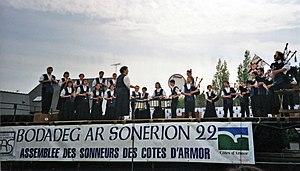
Le Bagad Boulvriag au concours départemental de Bodadeg ar Sonerion 22 le 8 mai 1998 à Plouha.
Le Bagad Bourbriac est un bagad de la ville de Bourbriac, créé en 1953 par plusieurs sonneurs dont Étienne Rivoallan et Georges Cadoudal. Il marque le début de l'histoire du mouvement des bagadoù par son style issu du terroir traditionnel. Le bagad se dissout à la fin des années 1960.